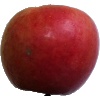
Label: Apple Crimson Snow 1